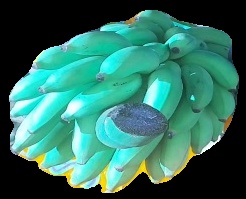
Variety: elakki-bale
Grade: grade2